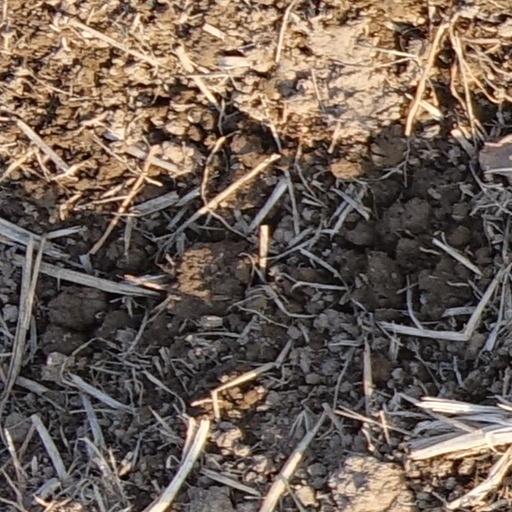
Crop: wheat